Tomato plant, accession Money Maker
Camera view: vertical (180 deg); turntable rotation: 270 degrees
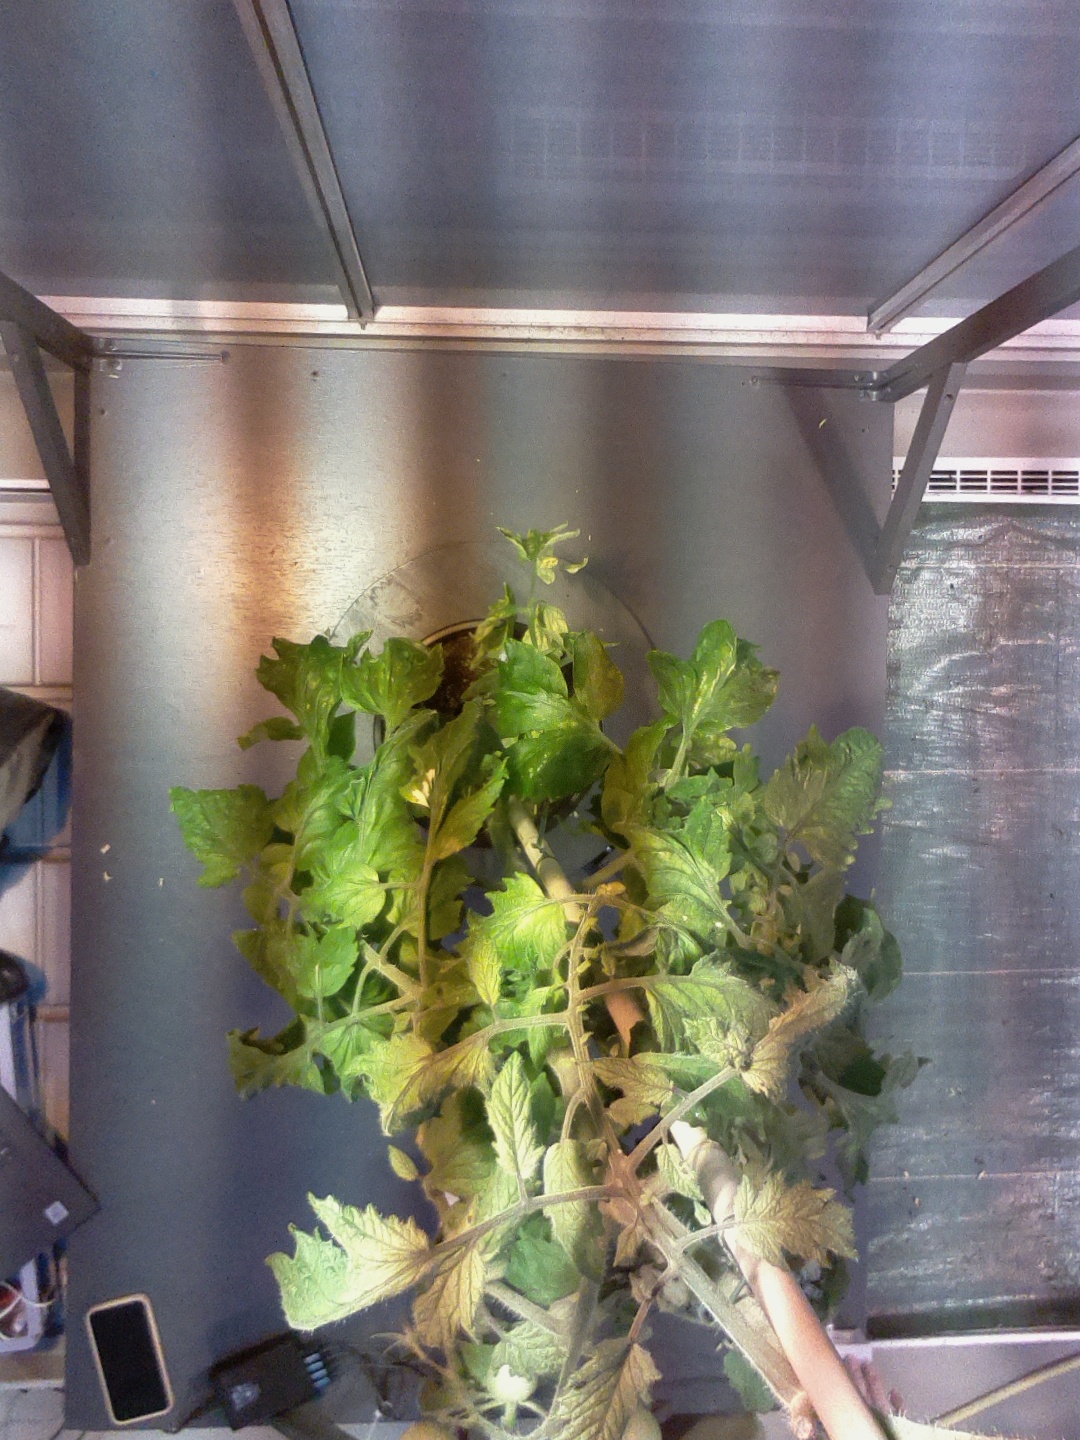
BBCH growth stage 76: 60%-70% of final fruit size